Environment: real
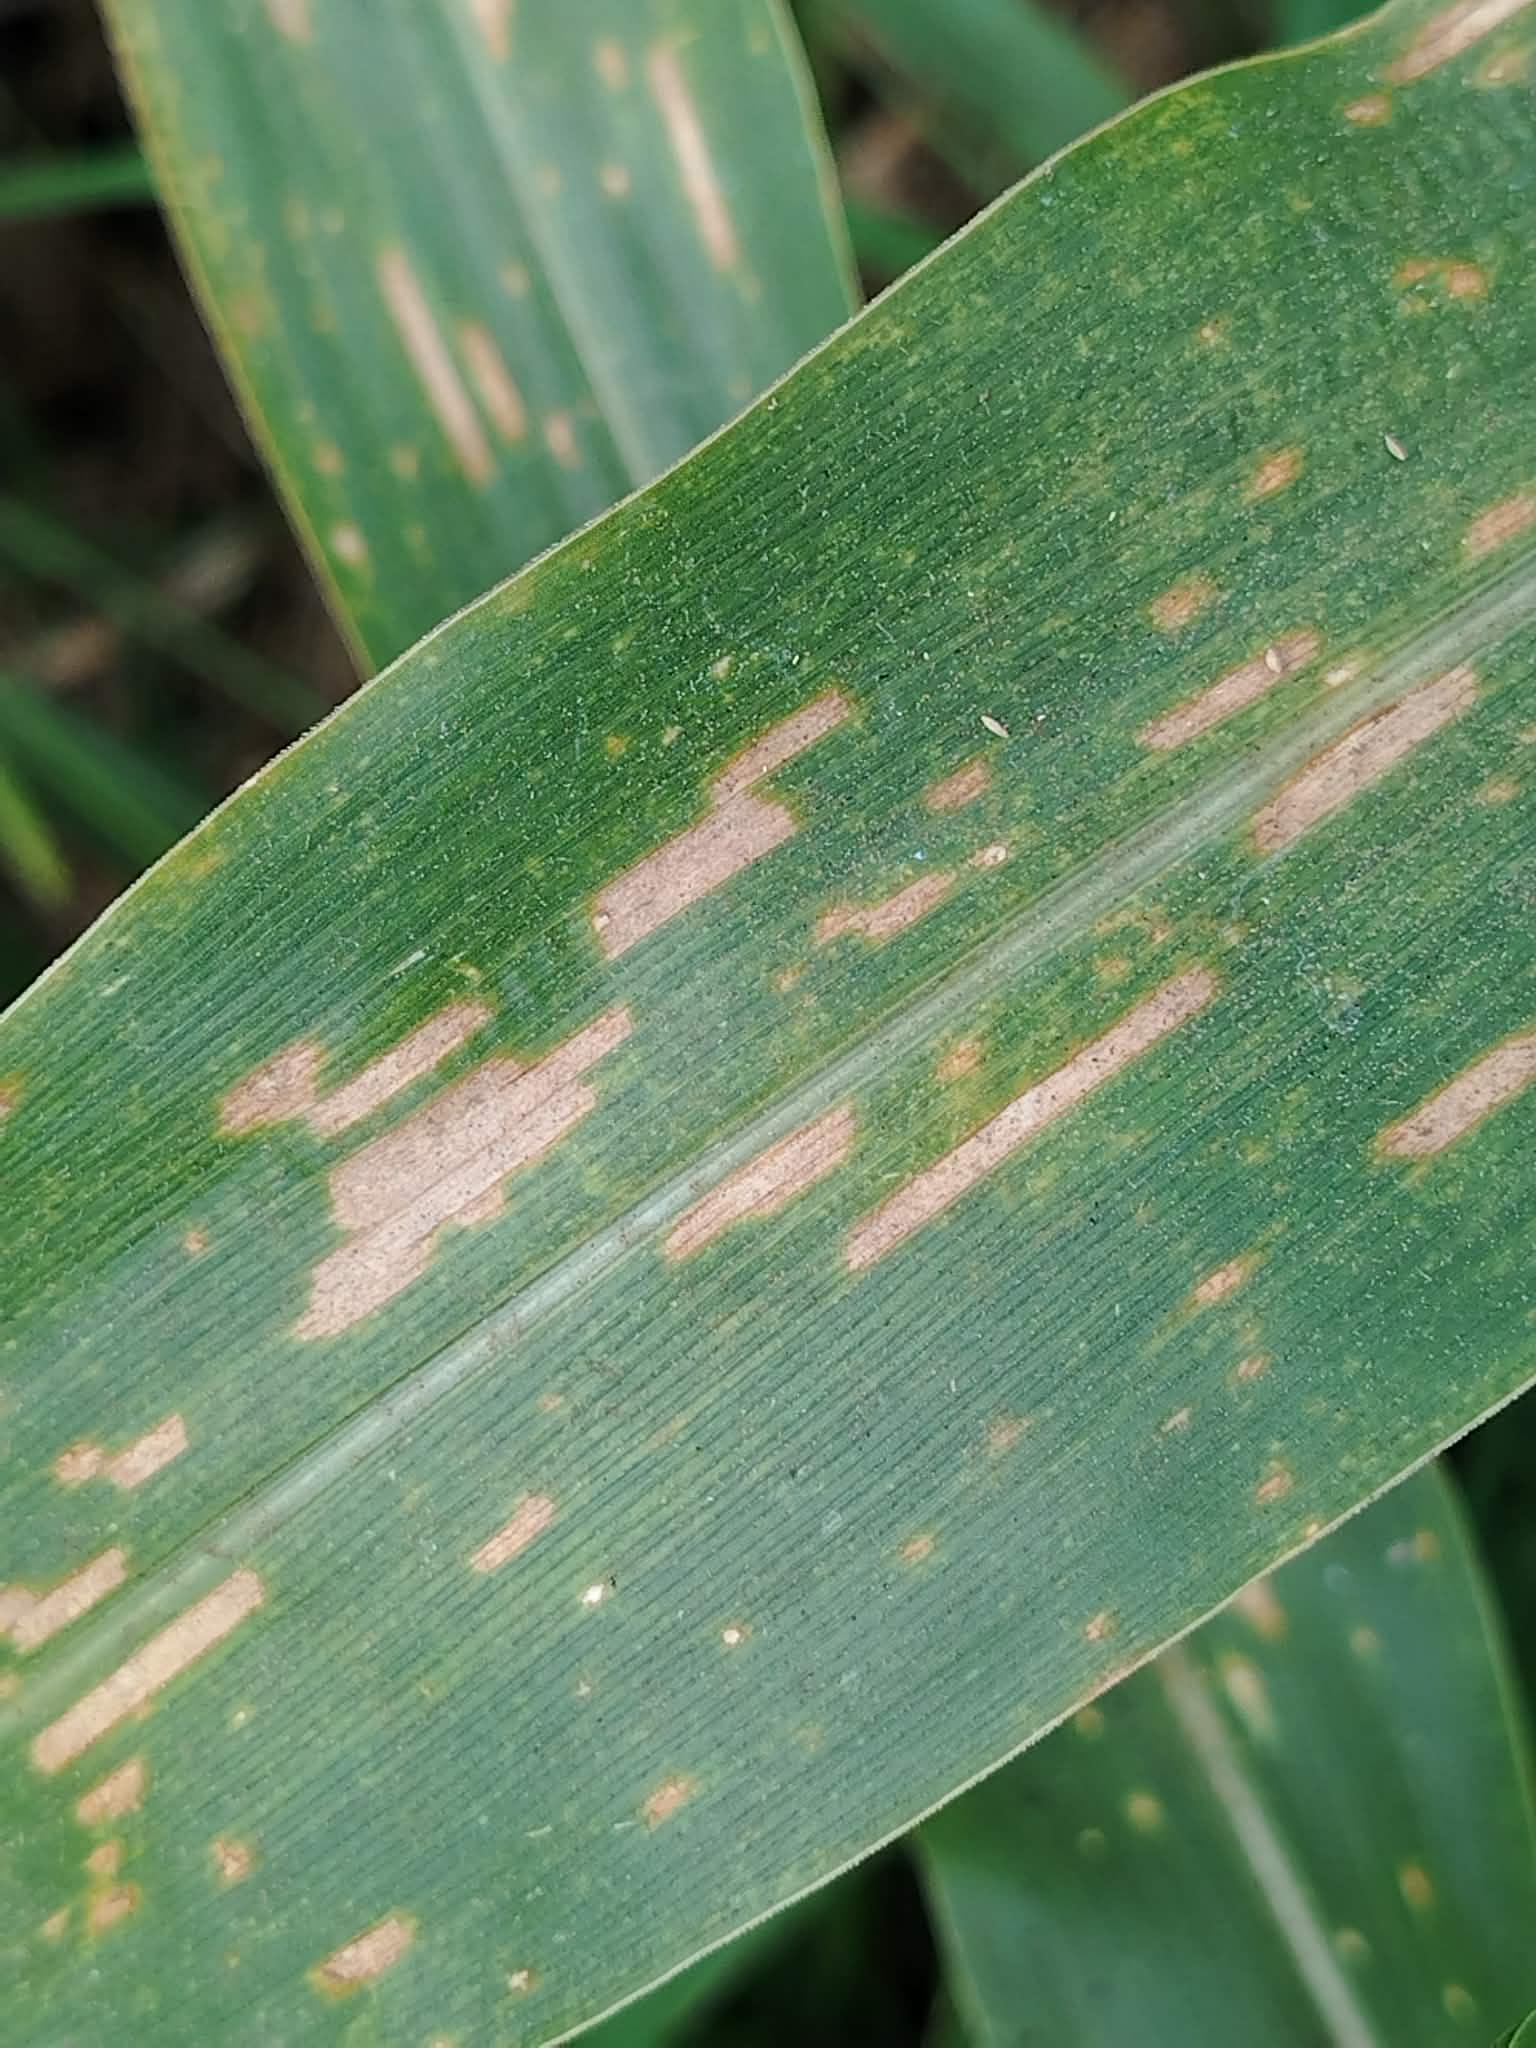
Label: gray_leaf_spot